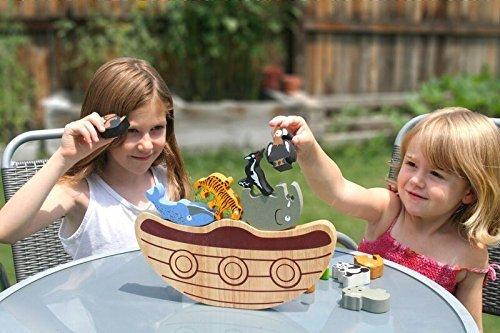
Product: BeginAgain Balance Boat Endangered Animals Game - Promotes Active Play and Motor Skills - 3 and Up
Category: Toys & Games | Building Toys
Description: Balance play and learning: how high can you balance the colorful animals atop the boat Children build dexterity, patience, and pretend play skills while balancing animals.
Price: $24.99
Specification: ProductDimensions:14.5x13.5x1.8inches|ItemWeight:1.75pounds|ShippingWeight:1.75pounds(Viewshippingratesandpolicies)|DomesticShipping:ItemcanbeshippedwithinU.S.|InternationalShipping:ThisitemcanbeshippedtoselectcountriesoutsideoftheU.S.LearnMore|ASIN:B00IZQO0O8|Itemmodelnumber:I1403|Manufacturerrecommendedage:3months-5years